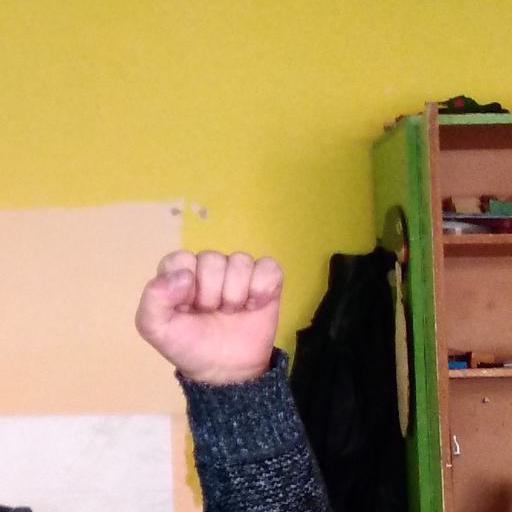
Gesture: fist